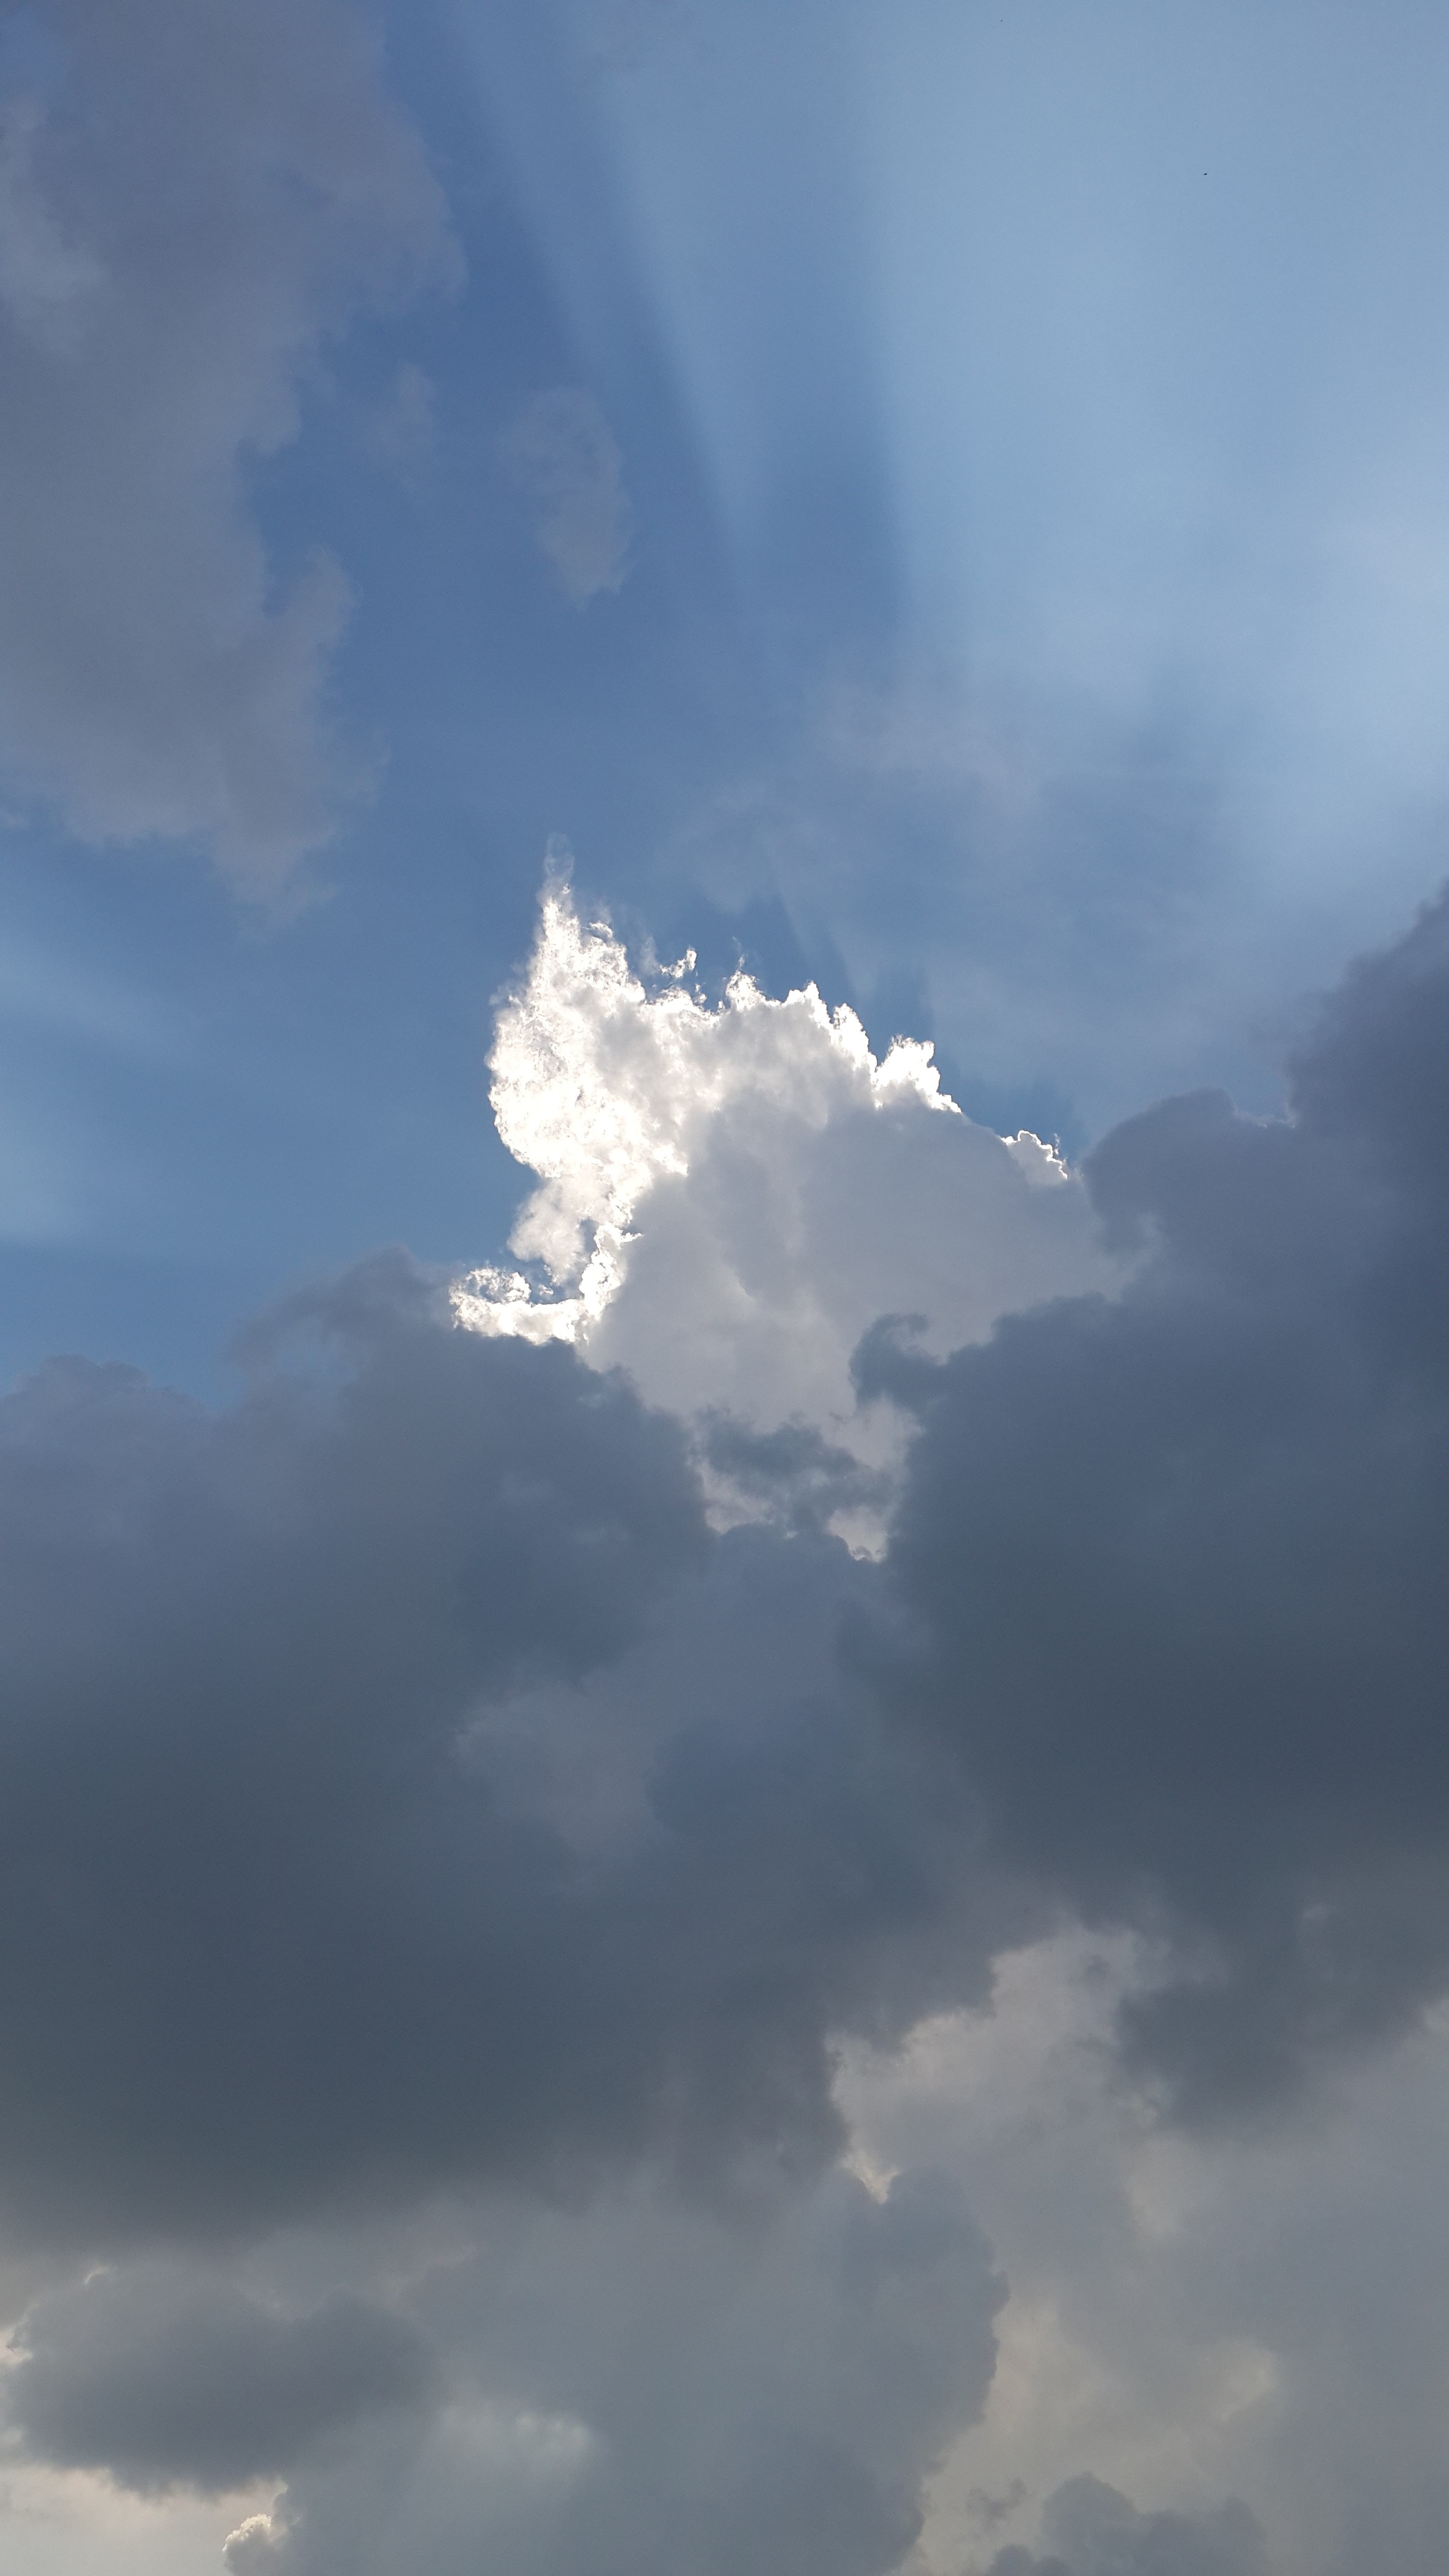
cloud, sky, sunlight, atmosphere, daytime, cumulus, meteorological phenomenon, atmosphere of earth